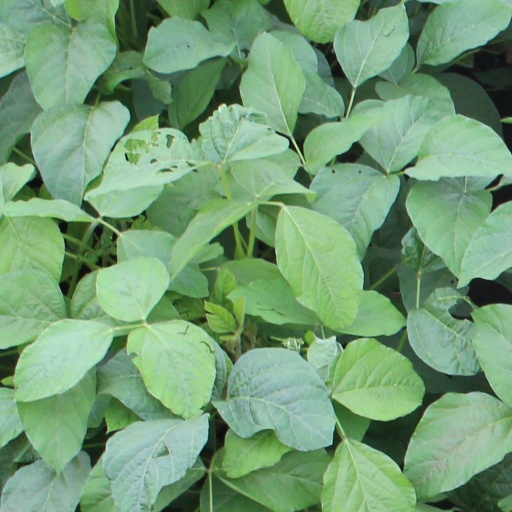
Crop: soybean